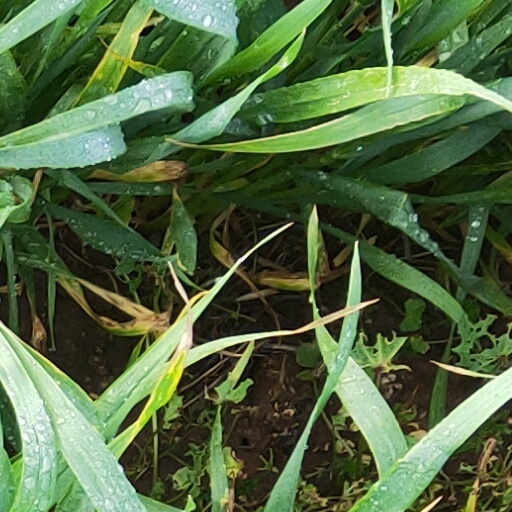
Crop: wheat